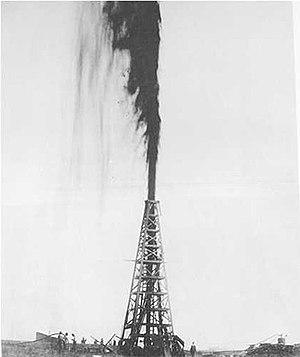
Spindletop est un champ pétrolifère situé au sud de Beaumont au Texas. Il fut découvert le 10 janvier 1901 par Anthony Francis Lucas. Avec 100 000 barils par jour il était le plus important puits des États-Unis. Il était exploité par des filiales de ce qui deviendra Chevron.
Le secteur de l'énergie aux États-Unis est marqué par la prépondérance des combustibles fossiles : pétrole, charbon et gaz naturel. Le nucléaire assure 8,8 % de la production, couvrant 8,3 % de la consommation ; les énergies renouvelables fournissent 12,2 % de la production, couvrant 11,4 % de la consommation.
"Dans le domaine de la géotechnique, les boues de forage font partie des ""fluides de forage"".
L'Histoire du Kansas est marquée par une colonisation européenne tardive mais violente, émaillée de combats contre les tribus amérindiennes, les américains étant dans un premier temps restés sur la rive orientale du Mississippi-Missouri.
Le Texas /tɛɡzɑ/ ou /tɛksas/ est un État du Sud des États-Unis, le deuxième plus vaste du pays après l'Alaska et le deuxième plus peuplé derrière la Californie. Selon le décompte officiel du Bureau du recensement des États-Unis, le Texas aurait 25 145 561 habitants. Sa capitale est Austin alors que Houston est sa plus grande ville et Dallas-Fort Worth son agglomération la plus peuplée. Les Texans sont à près de 80 % des citadins et presque la moitié d'entre eux vivent dans deux agglomérations : Dallas-Fort Worth ou Houston. Quatre aires urbaines du Texas comptent plus d'un million d'habitants : Houston, Dallas-Fort Worth, San Antonio et Austin.
Dans l’industrie pétrolière, un blowout désigne l’éruption incontrôlée de pétrole brut, de gaz naturel, de condensats de gaz naturel ou du mélange de ces hydrocarbures, ou d'un autre gaz depuis un puits de forage ou d'exploitation.
Cet article résume les faits saillants de l'histoire de l'État américain du Texas.